Malton, Mississauga

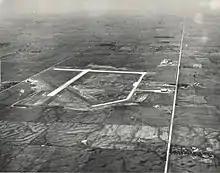
Looking north on Sixth Line (Airport Road), Malton Airport C1938. National Steel Car and Village of Malton Four Corners can be seen in the top-right quadrant.

In 1937, Malton experienced a major shift from agricultural to an industrial economy when 13 farms were selected to become the location of a 'million dollar, world class airport' (now Toronto Pearson International Airport) and location for a new Aircraft manufacturing Industry.